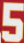
Number: 5